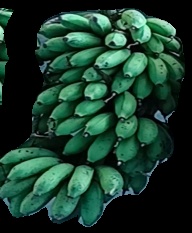
Variety: rasbale
Grade: grade2